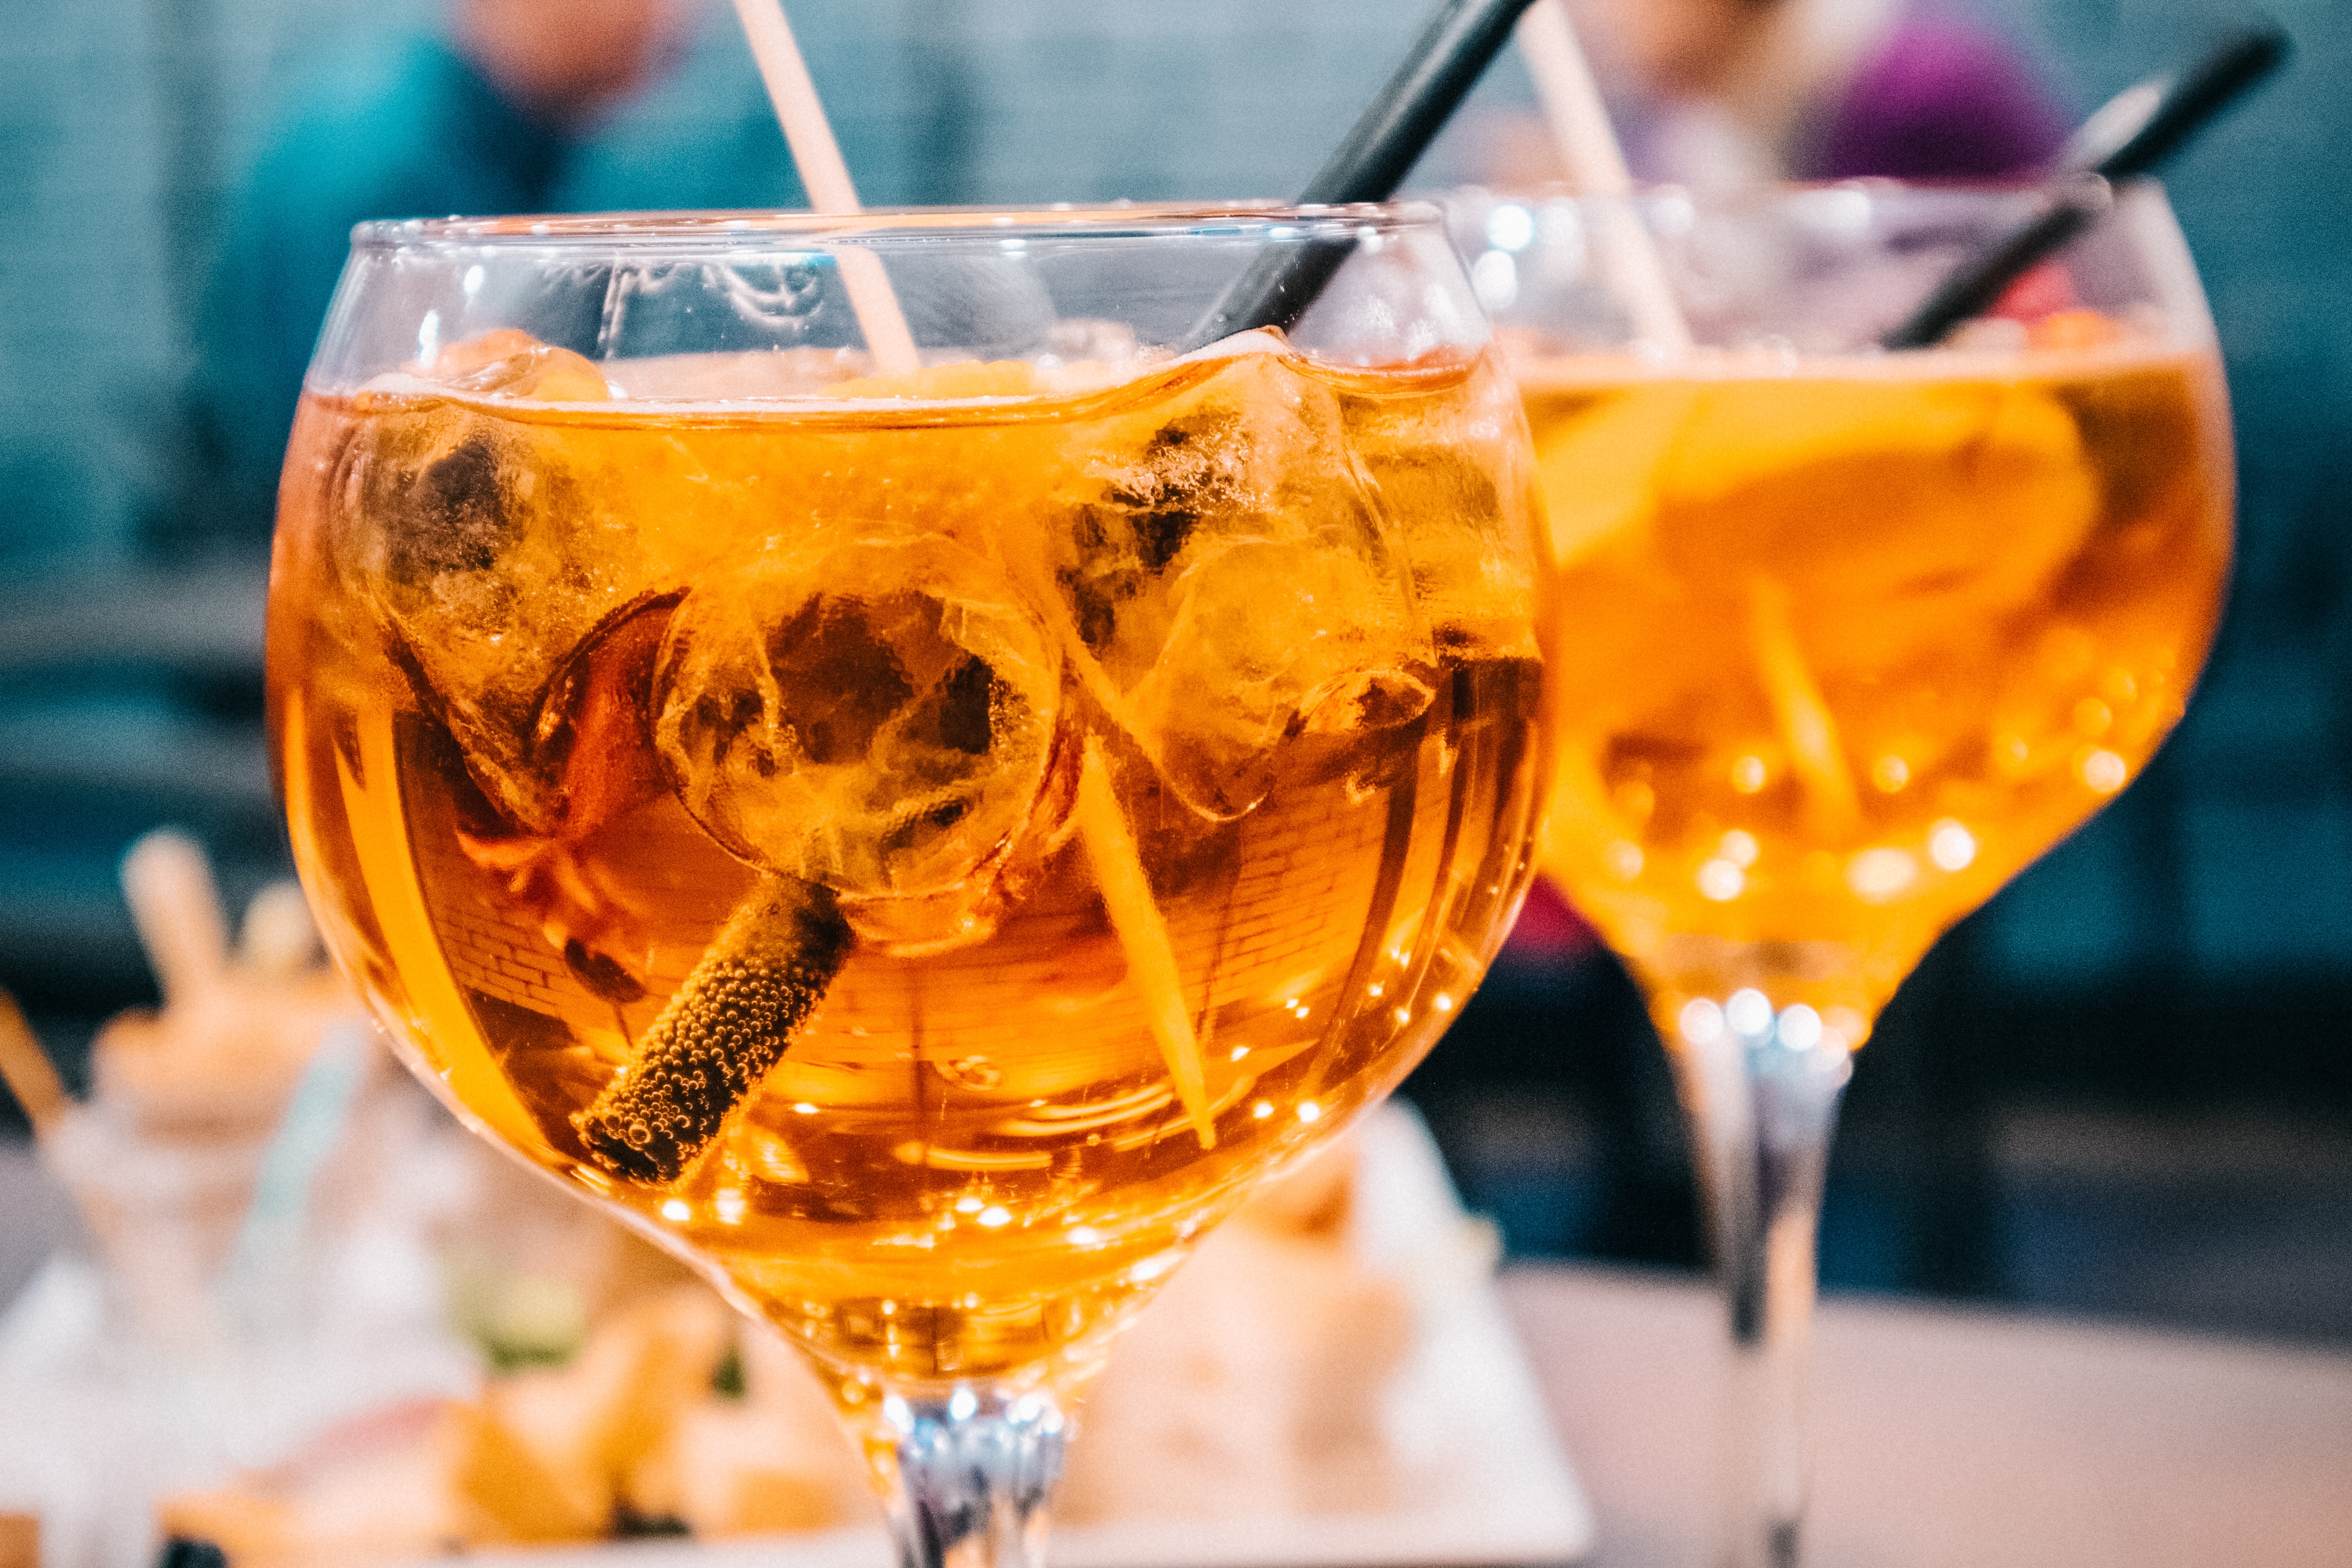
drink, alcoholic beverage, distilled beverage, cocktail, spritz, alcohol, wine glass, glass, stemware, spritzer, non alcoholic beverage, wine cocktail, ingredient, classic cocktail, food, wine, drinkware, liqueur, aperitif, rusty nail, mai tai, old fashioned, champagne cocktail, Crodino, gin and tonic, champagne stemware